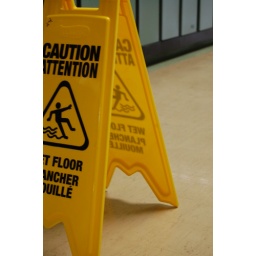
Caution wet floor sign in the hallway of the school.